Chroma key

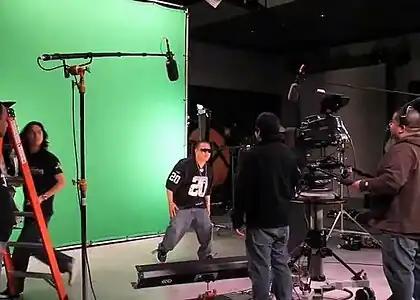
A live broadcast of Myx TV using green-screen chroma key. Note the lack of shadows on the screen. The whiter area near the center of the image is due to the angle this photo was taken from, and would not appear from the video camera's angle.

The biggest challenge when setting up a blue screen or green screen is even lighting and the avoidance of shadow because it is best to have as narrow a colour range as possible being replaced. A shadow would present itself as a darker colour to the camera and might not register for replacement. This can sometimes be seen in low-budget or live broadcasts where the errors cannot be manually repaired or scenes reshot. The material being used affects the quality and ease of having it evenly lit. Materials which are shiny will be far less successful than those that are not. A shiny surface will have areas that reflect the lights making them appear pale, while other areas may be darkened. A matte surface will diffuse the reflected light and have a more even colour range. In order to get the cleanest key from shooting green screen, it is necessary to create a value difference between the subject and the green screen. In order to differentiate the subject from the screen, a two-stop difference can be used, either by making the green screen two stops higher than the subject, or vice versa.